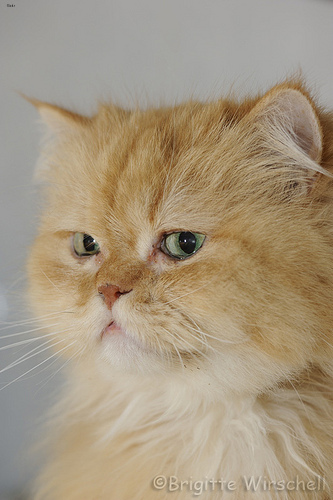
Animal: cat
Breed: persian